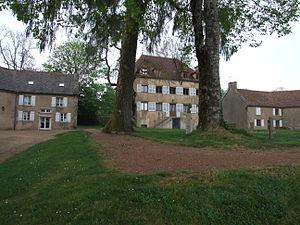
Maison du Parc, Saint-Brisson, Nièvre, Bourgogne, FRANCE
Saint-Brisson est une commune française, située dans le département de la Nièvre en région Bourgogne-Franche-Comté.
Le musée de la Résistance en Morvan est situé à Saint-Brisson dans la Nièvre, au sein de la Maison du Parc naturel régional du Morvan.
La maison des Hommes et des Paysages est située en France dans la commune de Saint-Brisson, dans le département de la Nièvre en Bourgogne-Franche-Comté.